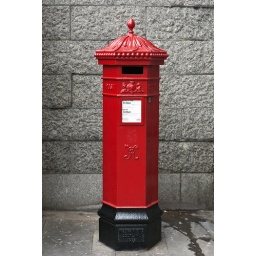
Classic British red post box in near Tower Bridge in London.